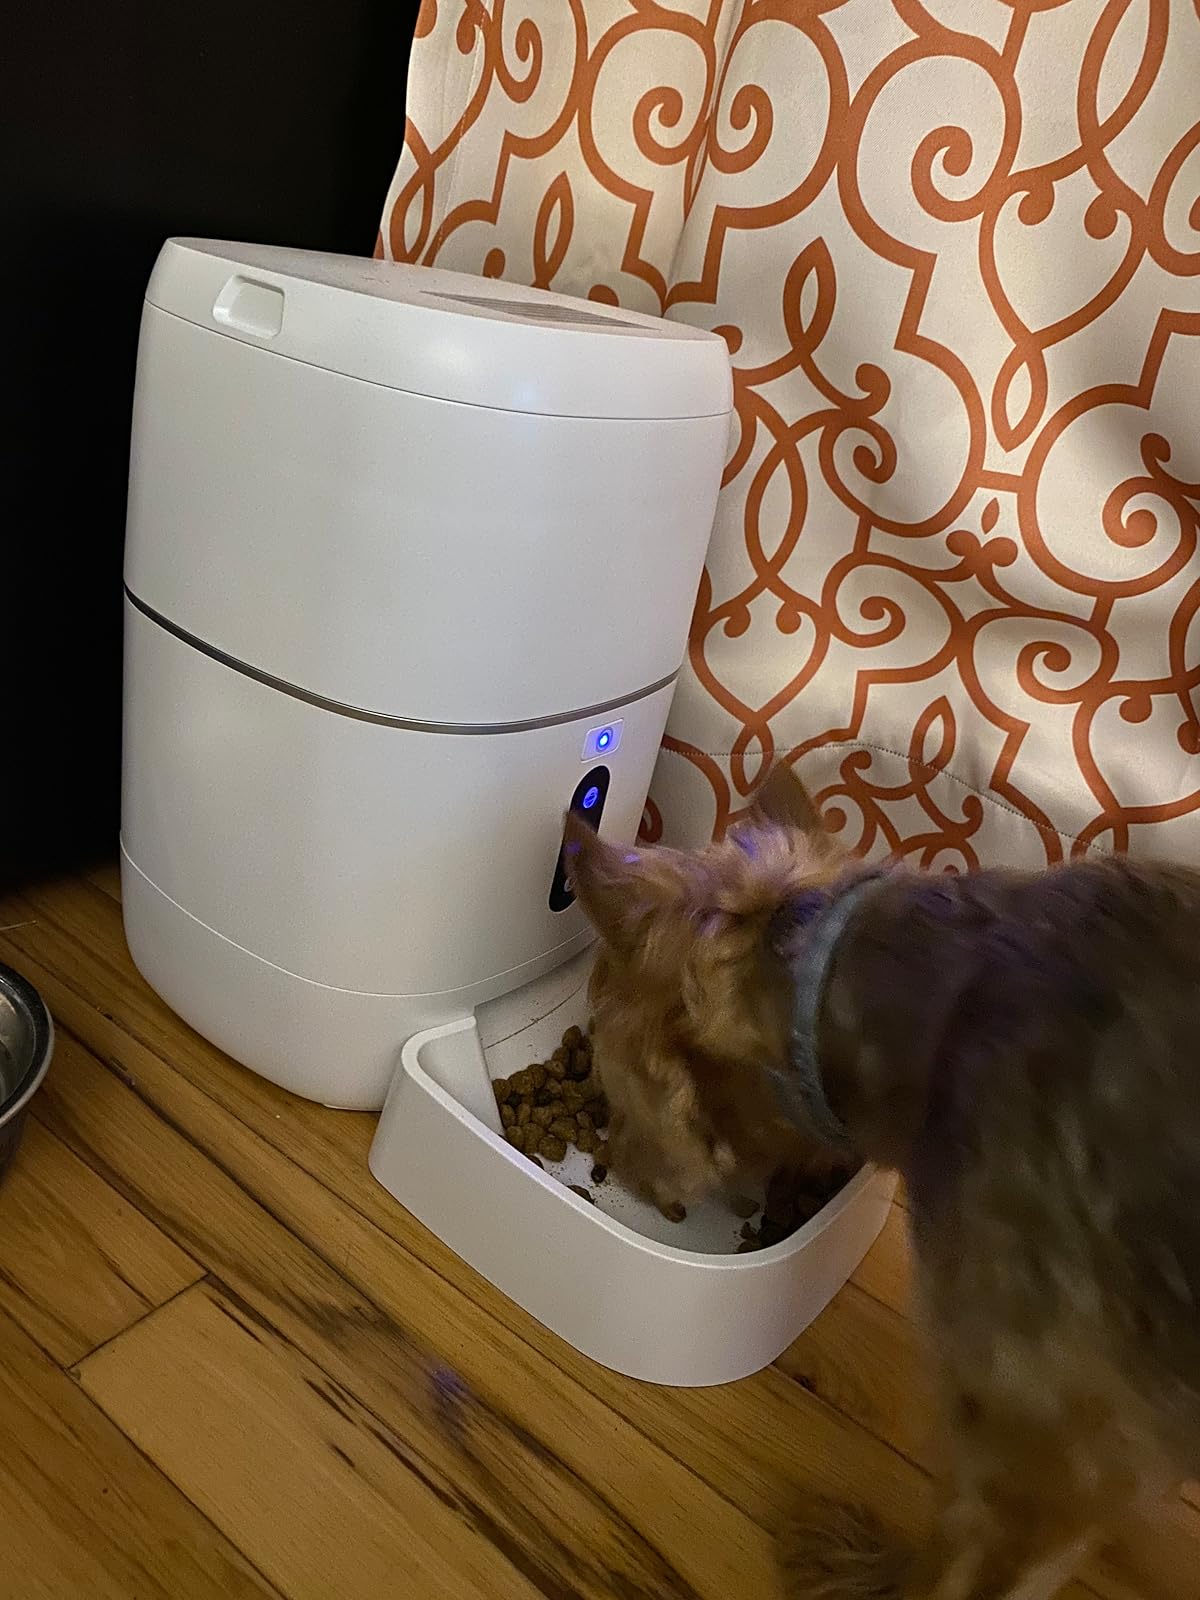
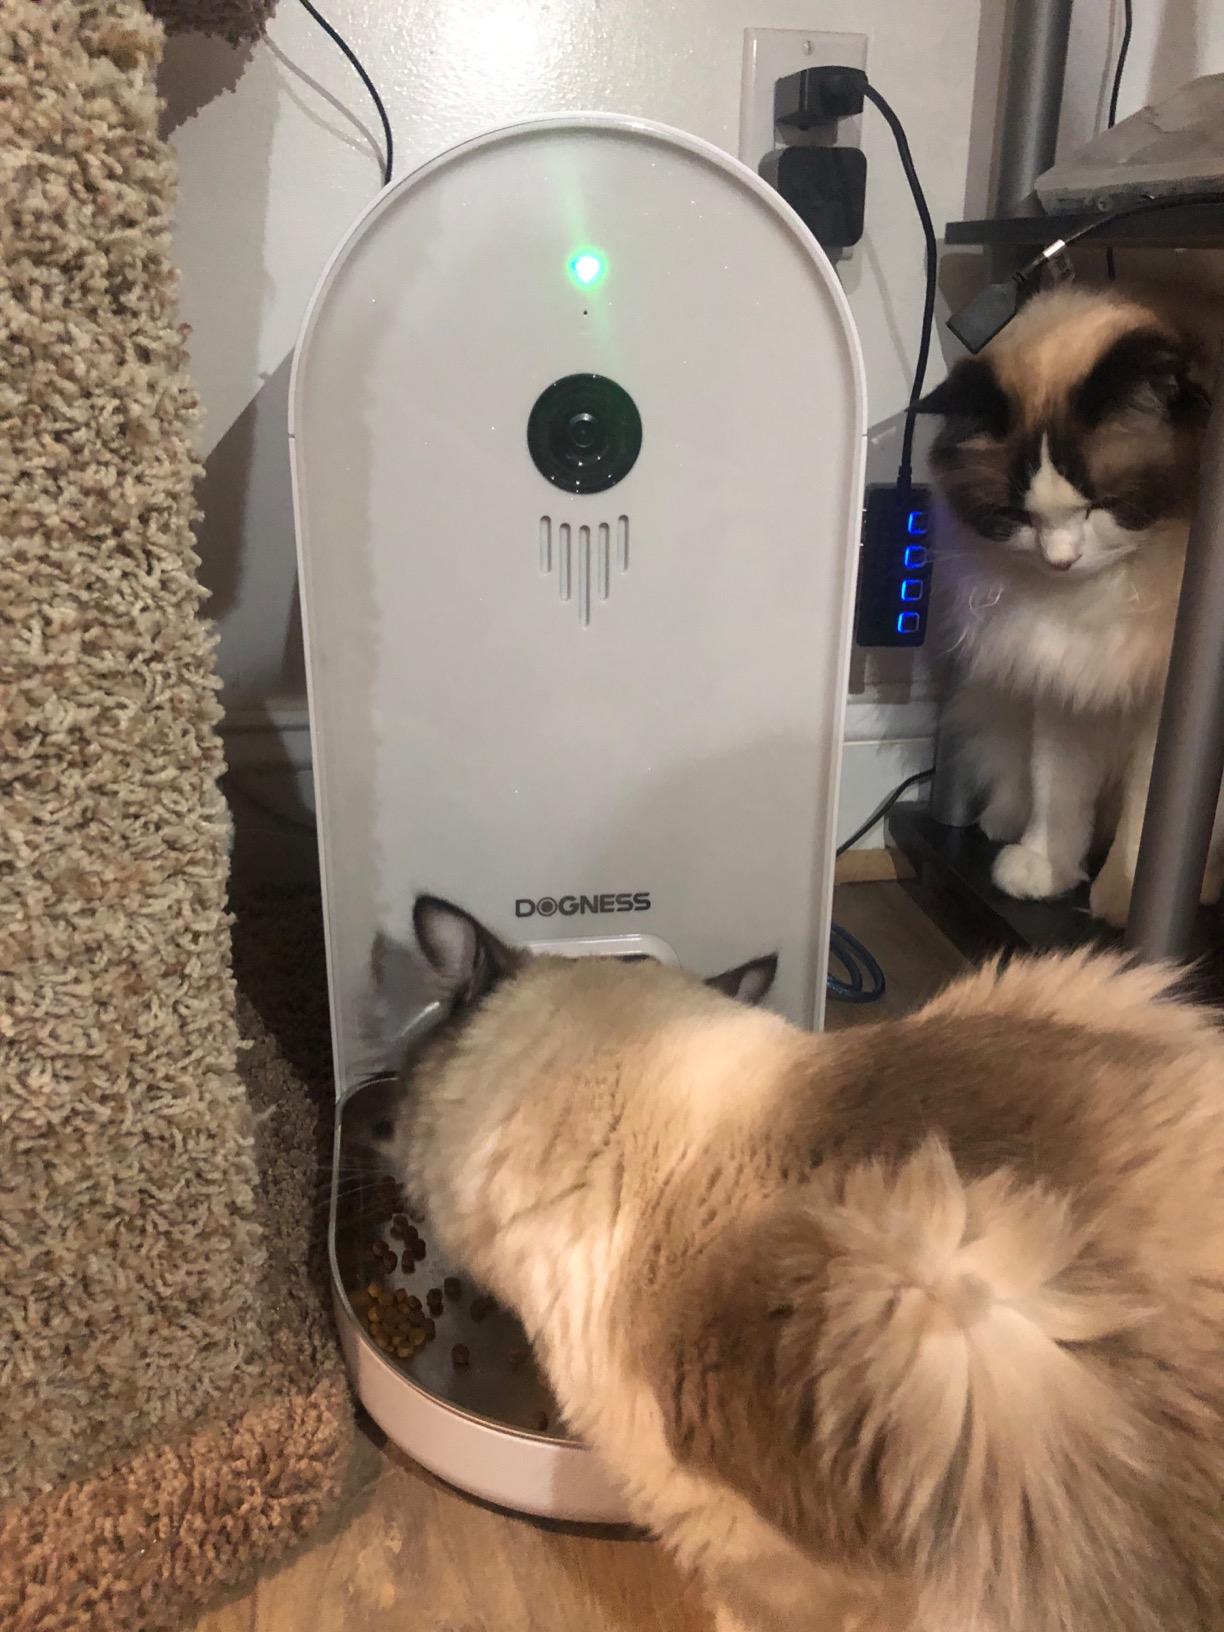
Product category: items_feeder
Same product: no